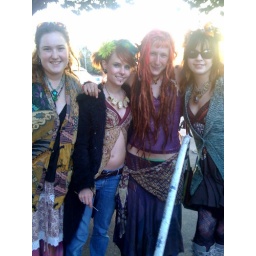
true blue hippie kidz with flowers in their hair:)